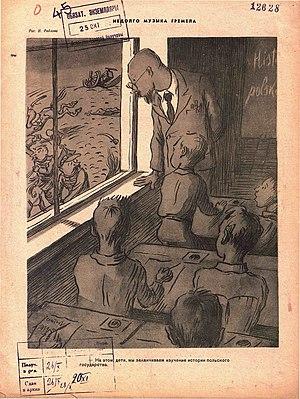
Caricature soviétique sur l'occupation de la Pologne par la Wehrmacht et l'Armée rouge. Publiée dans le n° 28 du journal satirique «
L’invasion de la Pologne, également connue sous le nom de campagne de septembre ou guerre défensive de 1939 en Pologne, et campagne de Pologne ou plan Blanc en Allemagne, est une opération militaire déclenchée par l'Allemagne avec l'appui de la ville libre de Dantzig et d'un contingent slovaque, et par l'Union soviétique, dans le but d'envahir et de partager la Pologne. Cette offensive lancée par surprise provoque l'entrée en guerre de la France et de la Grande-Bretagne puis fait basculer l'Europe dans la Seconde Guerre mondiale.